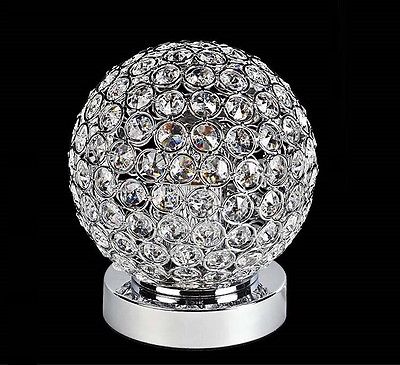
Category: lamp